Ewha Womans University

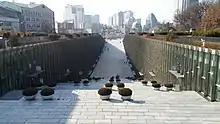
Ewha campus complex

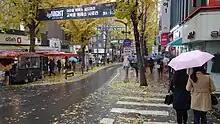
Street near Ewha

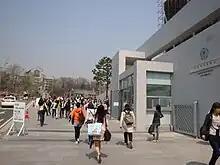
Main entrance

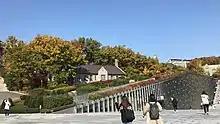
Autumn at Ewha Womans University.

Ewha Womans University traces its roots back to Mary F. Scranton's Ewha Haktang mission school for girls, which opened with one student on May 31, 1886. The name Ewha, which means "Pear Blossom", was bestowed by the Emperor Gojong the following year. The image of the pear blossom is incorporated in the school's logo.